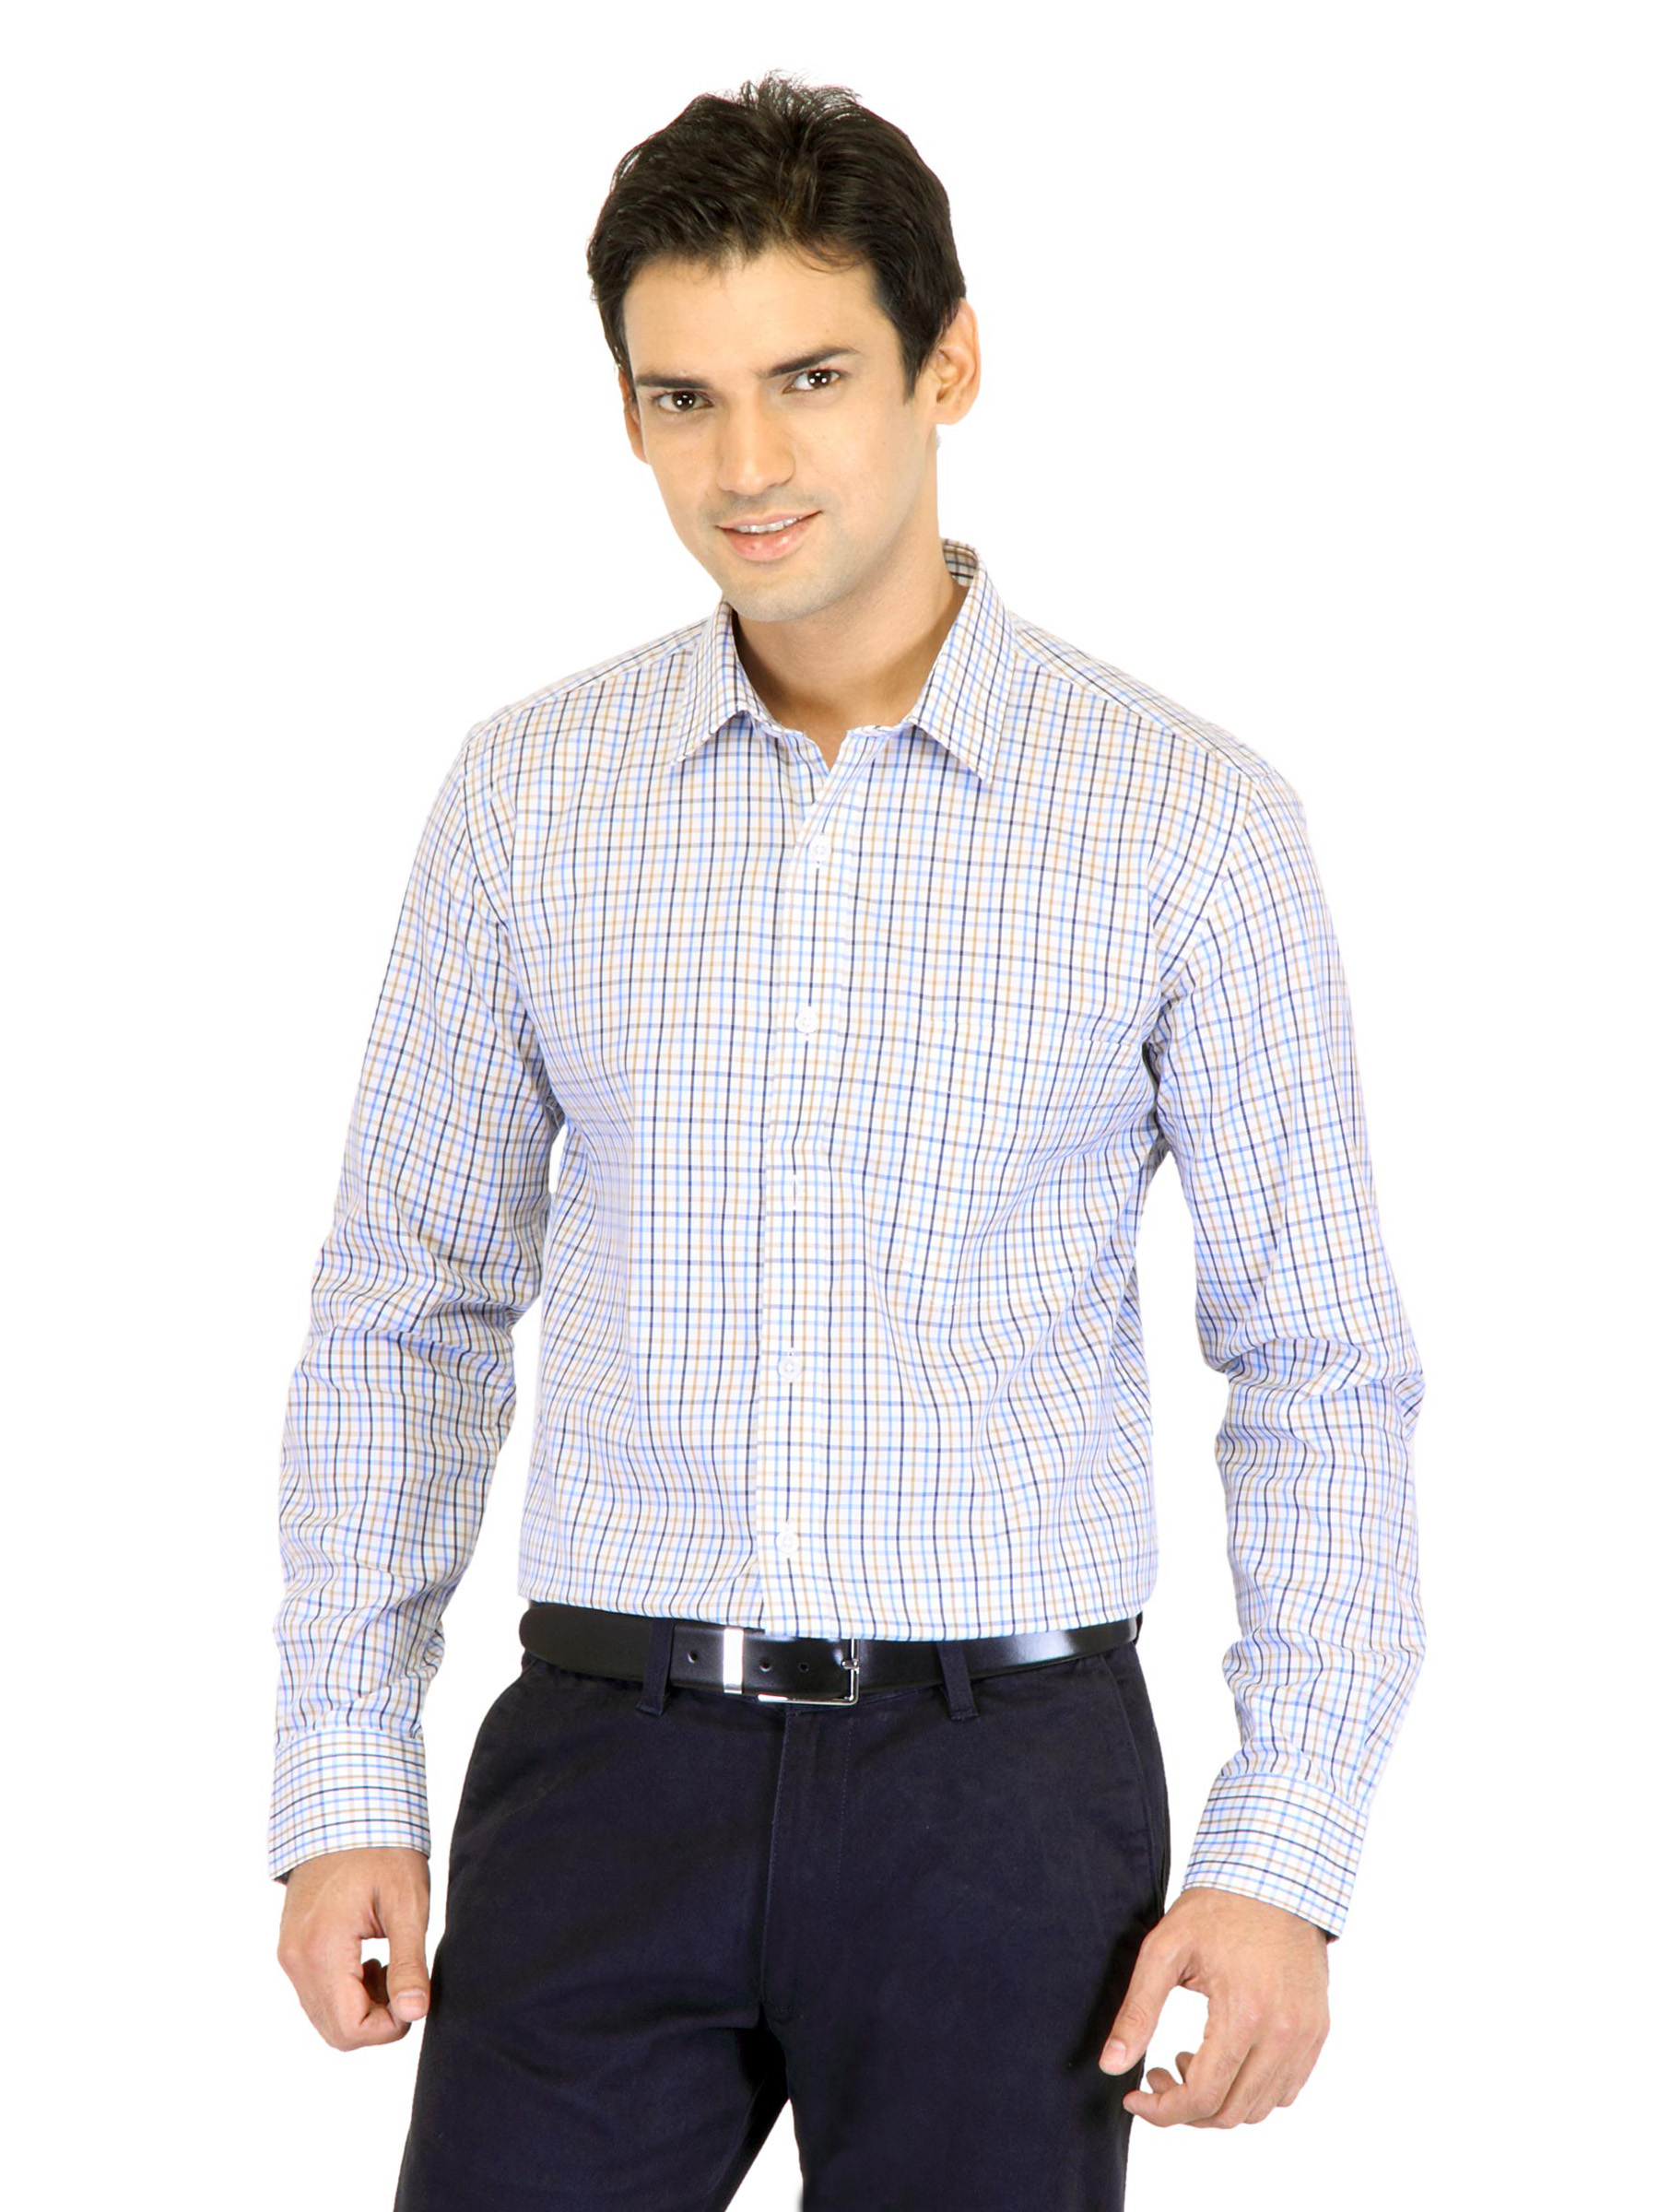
Black coffee Men Micheal White Slim Fit Shirt
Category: Apparel / Topwear / Shirts
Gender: Men
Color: White
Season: Fall 2011
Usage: Formal